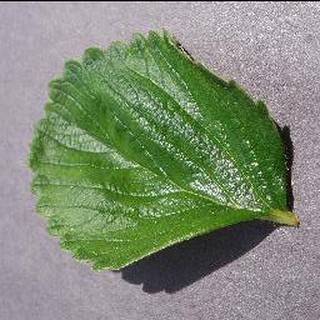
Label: healthy_strawberry